Isa bin Ali Al Khalifa

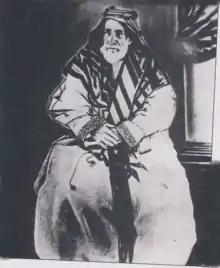
Isa bin Ali, c.1900–1932

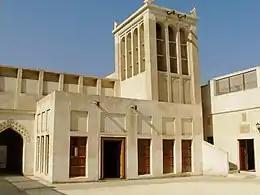
Isa bin Ali House, residence of the former ruler in Muharraq

Isa bin Ali Al Khalifa (1848 – 9 December 1932) was the ruler of Bahrain from 1869 until his death. His title was Hakim of Bahrain. He is one of the longest reigning monarchs of the region, a reign lasting 63 years. He was forced by the British political advisor, Clive Kirkpatrick Daly, to abdicate in 1923, although this "abdication" was never recognised by Bahrainis who considered his successor Hamad only as a viceruler until Isa's death in 1932.